The Varieties of Scientific Experience

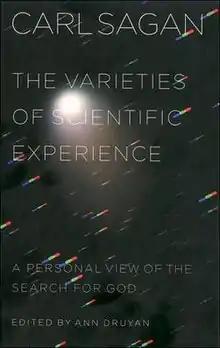
Cover

The Varieties of Scientific Experience: A Personal View of the Search for God is a book collecting transcribed talks on the subject of natural theology that astronomer Carl Sagan delivered in 1985 at the University of Glasgow as part of the Gifford Lectures. The book was first published posthumously in 2006, 10 years after his death. The title is a reference to "The Varieties of Religious Experience" by William James.